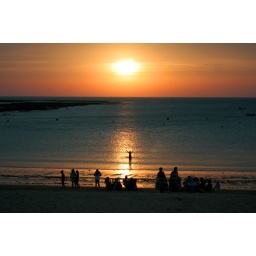
A girl plays in the water in front of a setting sun... Cadiz, Spain.